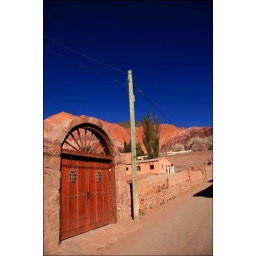
Gate house below the hill of 7 colours